München Hauptbahnhof

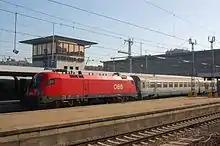
An ÖBB Class 1116 (Taurus) with an international train at the station

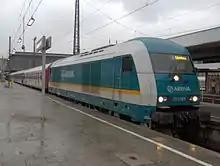
An ALX train to Lindau Hbf at Munich station

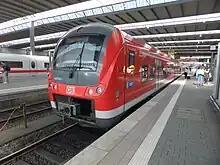
Alstom Coradia Continental as "Fugger-Express" at the station

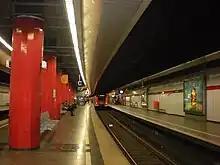
Underground S-Bahn station with the Spanish solution

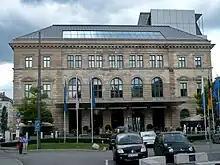
Sofitel Munich Bayerpost

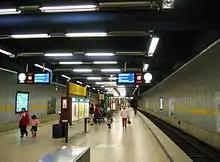
Platforms of the U4 and U5 lines at München Hauptbahnhof

The station is the southern point of the InterCityExpress line to Hamburg-Altona via the Hanover-Würzburg high-speed rail line and to Berlin via the Berlin–Munich high-speed railway. It also has frequent links to Dortmund via Frankfurt and Cologne using the Cologne–Frankfurt high-speed rail line. The most recent addition is the Nuremberg-Ingolstadt high-speed rail line, which has greatly benefited from Munich traffic. Additional ICE services using mainly ordinary lines on their run exist to Vienna and a number of other cities. There are also numerous InterCity and EuroCity services to most parts of Germany as well as neighbouring Austria, the Czech Republic, Switzerland, France, and Italy. The station used to have a number of DB NachtZug and CityNightLine services to northern Germany, the Netherlands, Denmark, France and Italy, but these were suspended in 2016. Facilities for autoracks in night services are located at München Ost railway station. Currently, night services operated by other railway companies, particularly ÖBB are found at the station, for example to Rome, Budapest and Zagreb.